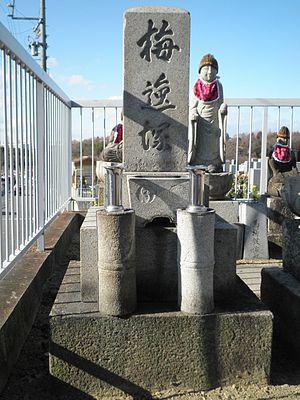
Yamamoto Baiitsu, de son vrai nom: Yamamoto Shinryo, noms de pinceau : Baiitsu, Shun-En, Tendô-Gaishi, Gyokuren, Baika, Yûchikusôkyo, né à Nagoya. XVIIIᵉ – XIXᵉ siècles. Japonais. Peintre d'oiseaux, paysages, fleurs. Dessinateur.